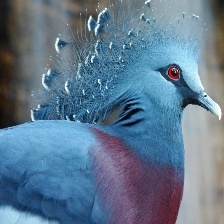
Species: VICTORIA CROWNED PIGEON
Scientific name: GOURA VICTORIA